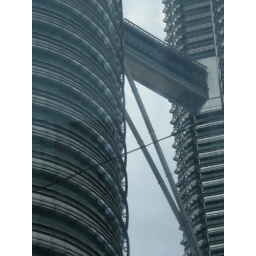
sky bridge on that very tall building in koala lumpur which looks like baby corn